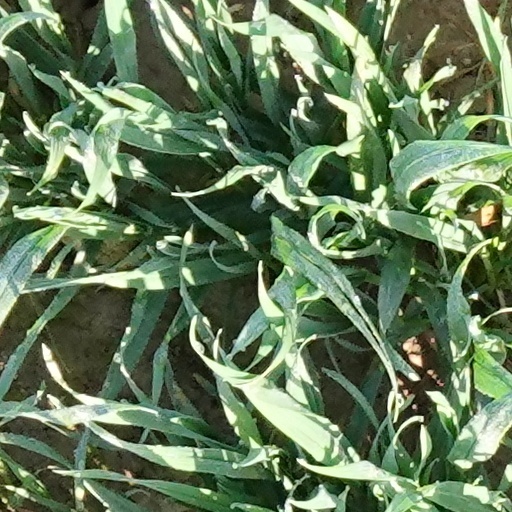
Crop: wheat